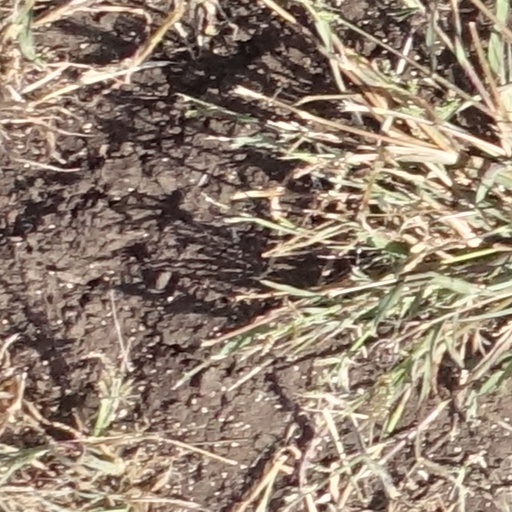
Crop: sorghum